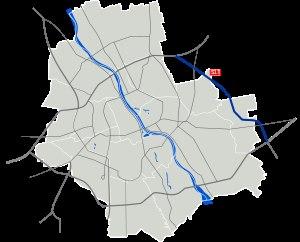
La Voie express S17 ou Route Express S17 est une route importante en Pologne qui, une fois achevée, ira de Varsovie, en passant par Lublin, au poste frontière avec l'Ukraine de Hrebenne / Rava-Ruska. Son tracé suit celui de la route nationale 17 qu'elle remplacera. En janvier 2020, 159,8 km, sur un total prévu de 310 km, sont ouverts à la circulation. Il s'agit de deux sections distinctes, une section principale allant de Kołbiel à Piaski, contournant notamment les villes de Garwolin et Lublin, et la courte route de contournement de Hrebenne. La portion la plus fréquentée de la route entre Varsovie et Lublin devait être achevée d'ici à 2015, mais avec des réductions ultérieures des dépenses publiques en infrastructures, la construction a été retardée. L'appel d'offres a été lancé en septembre 2013 et les entrepreneurs sont toujours sélectionnés pour un projet de conception-construction. La construction a commencé en 2016. La route au sud-est de Lublin connaît un trafic plus faible et ne devrait pas être achevée avant 2025, à l'exception de courts tronçons servant de contournements à des villes, en particulier le contournement de Tomaszów Lubelski, qui doit ouvrir en 2021.